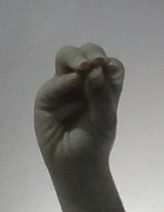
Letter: ha